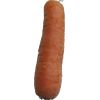
Label: Carrot 1